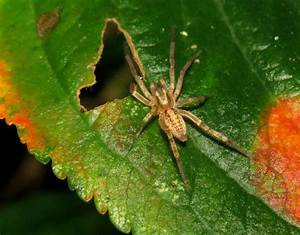
Label: ragno